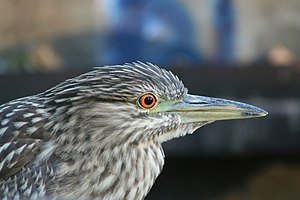
Nathejre
Ungfugl
Nathejren er en lille hejre, der er udbredt over store dele af verden. Foruden Europa findes den i dele af Asien og Afrika samt i Nord-, Mellem- og Sydamerika. Fuglen er især aktiv ved skumring og daggry, deraf navnet. Om dagen sover den flokvis i træer.